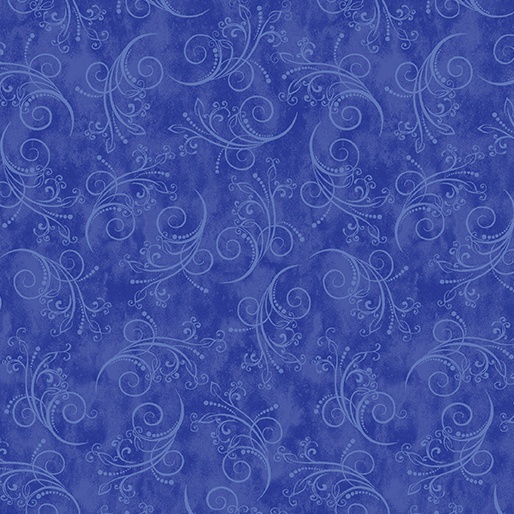
Equinox Royal 13469-54
Equinox by Painted Sky Studio for Benartex Fabrics.
Brand: Quilt Expressions
Category: Arts & Entertainment > Hobbies & Creative Arts > Arts & Crafts > Art & Crafting Materials > Textiles > Fabric